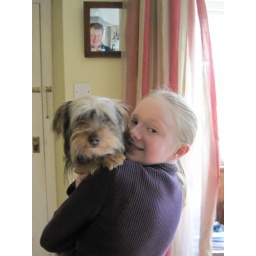
Sally with dog - Judith sneaking in via mirror